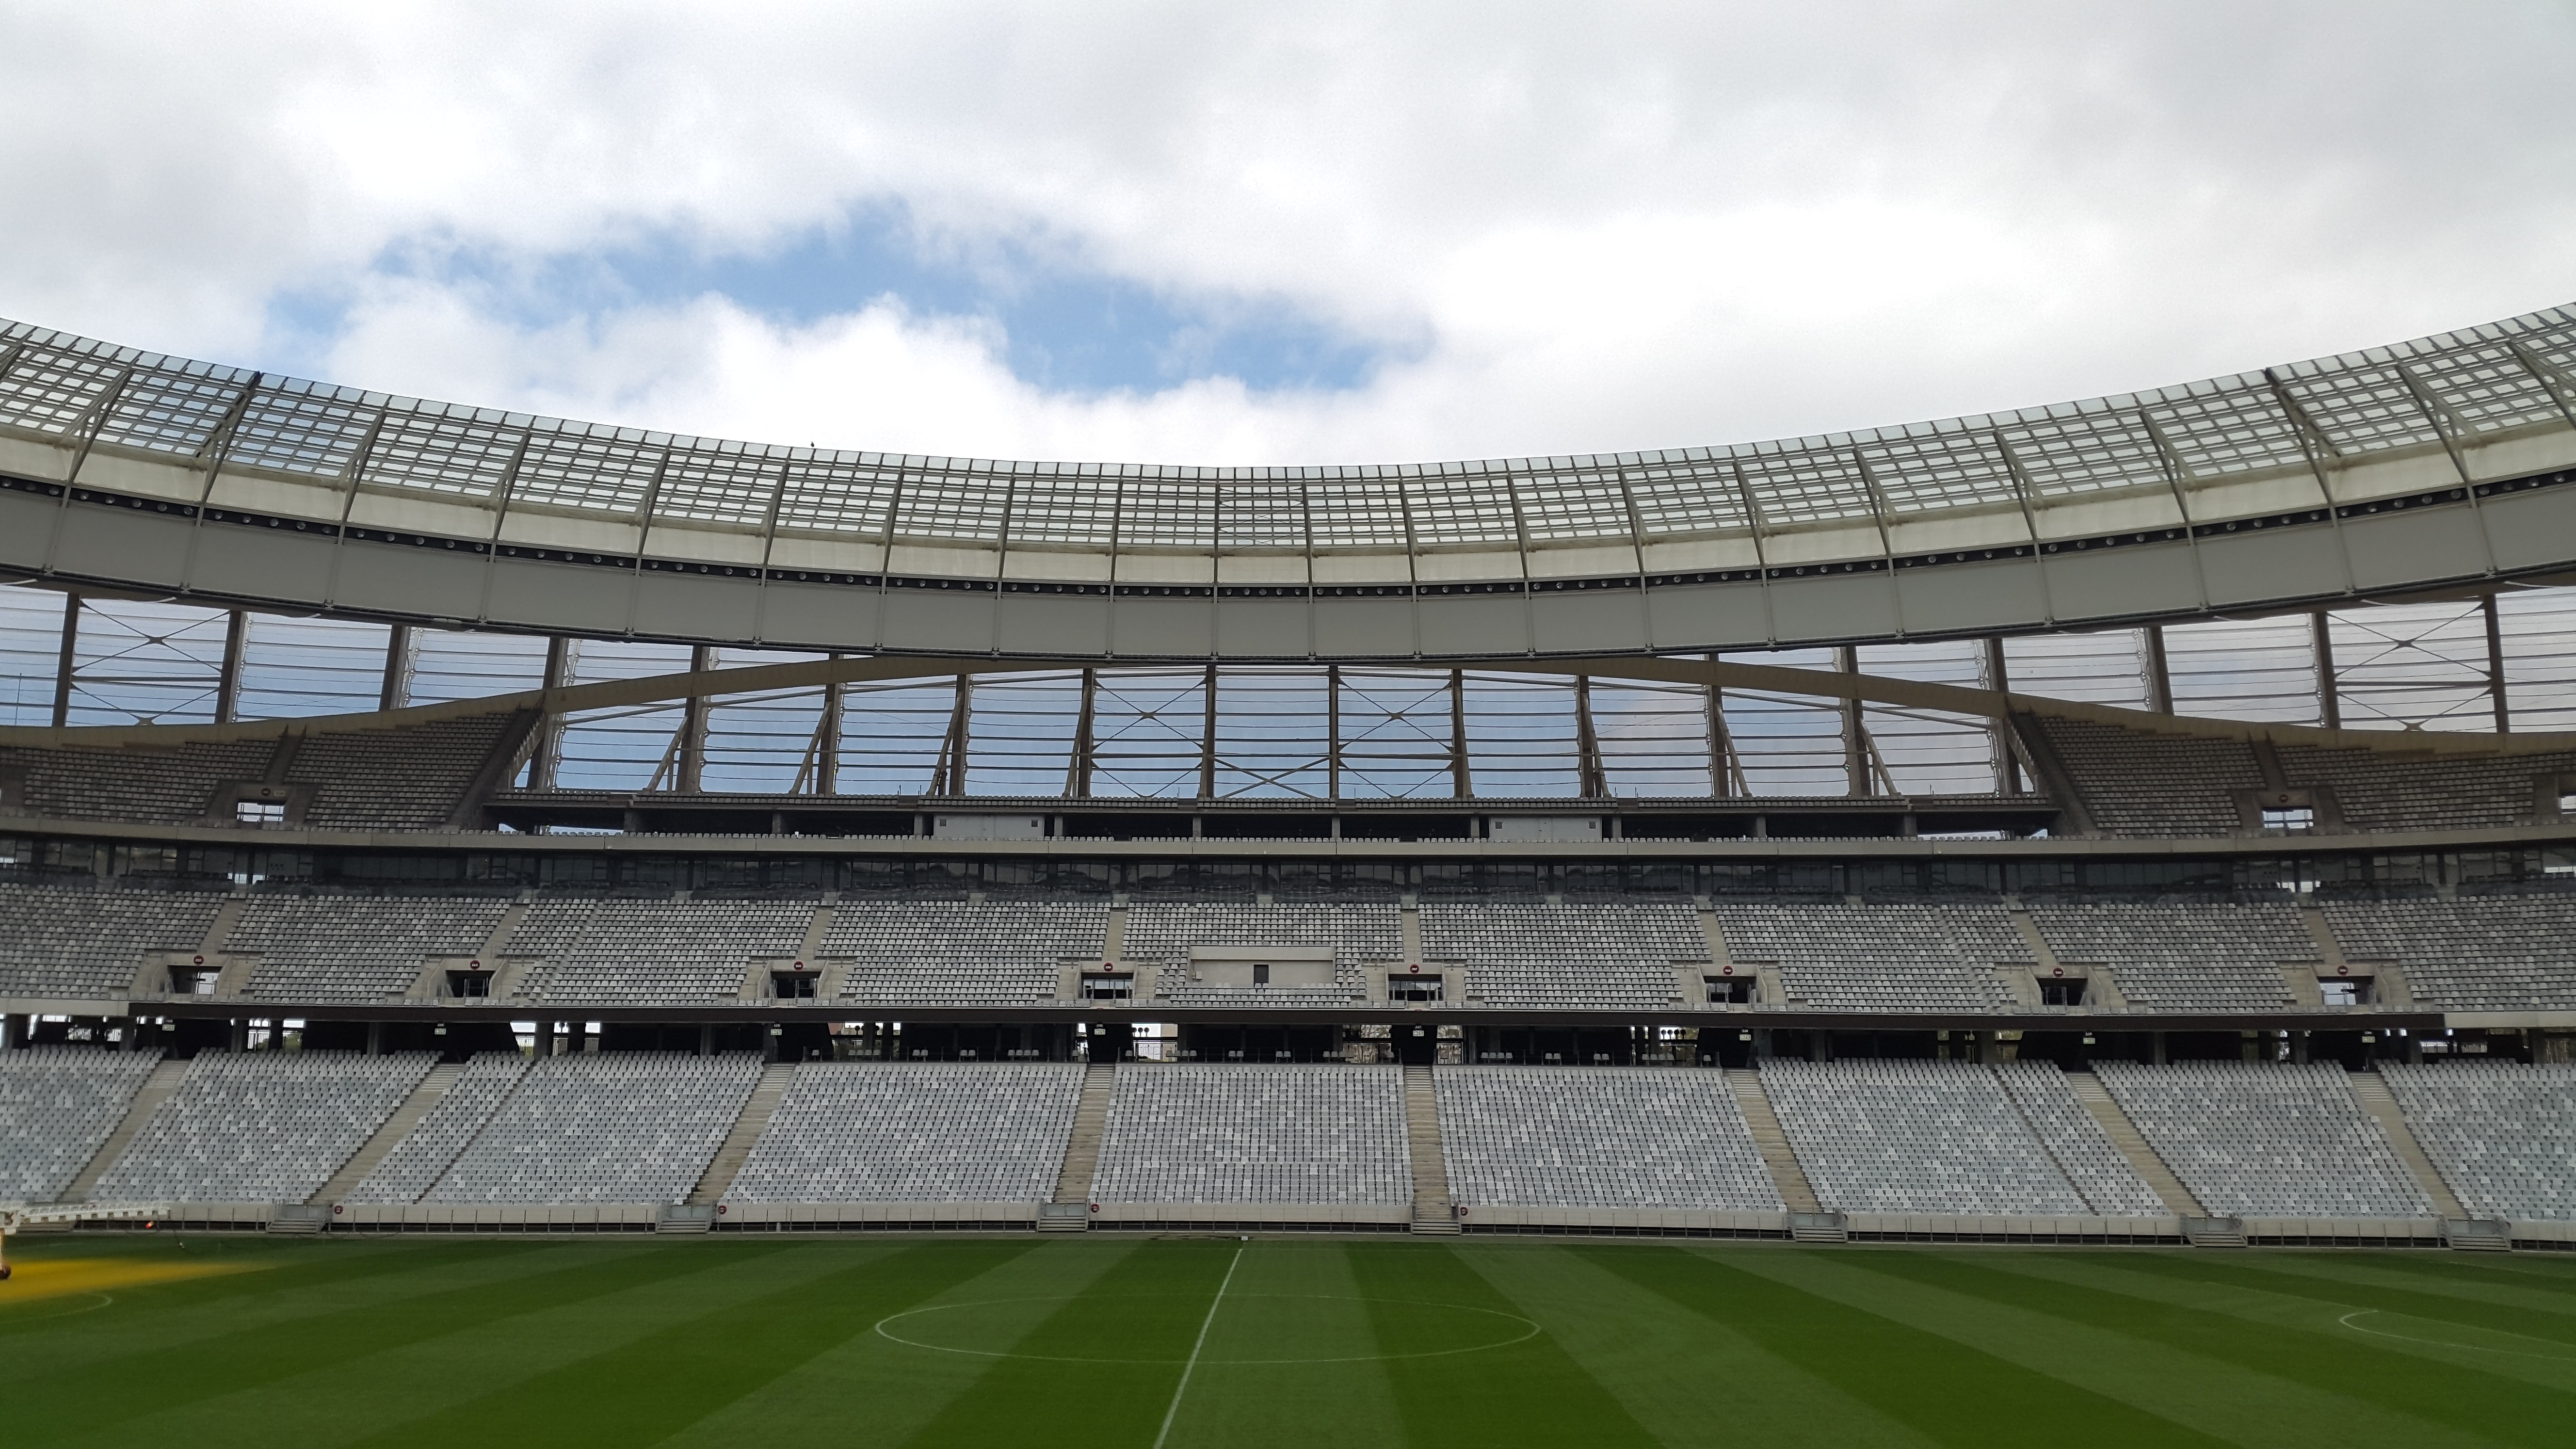
structure, field, soccer, empty, stadium, baseball field, arena, baseball park, sports field, geographical feature, sport venue, soccer specific stadium, music venue